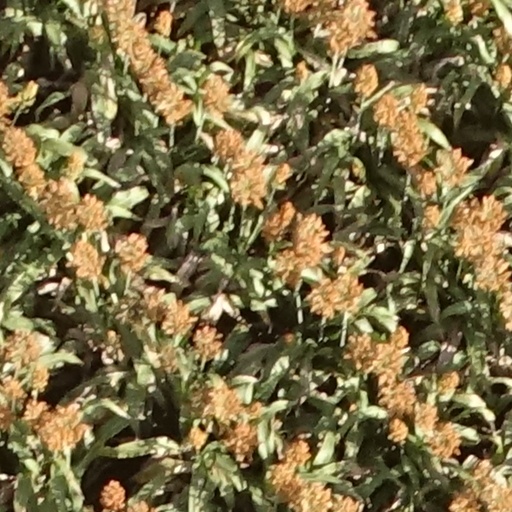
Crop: sorghum